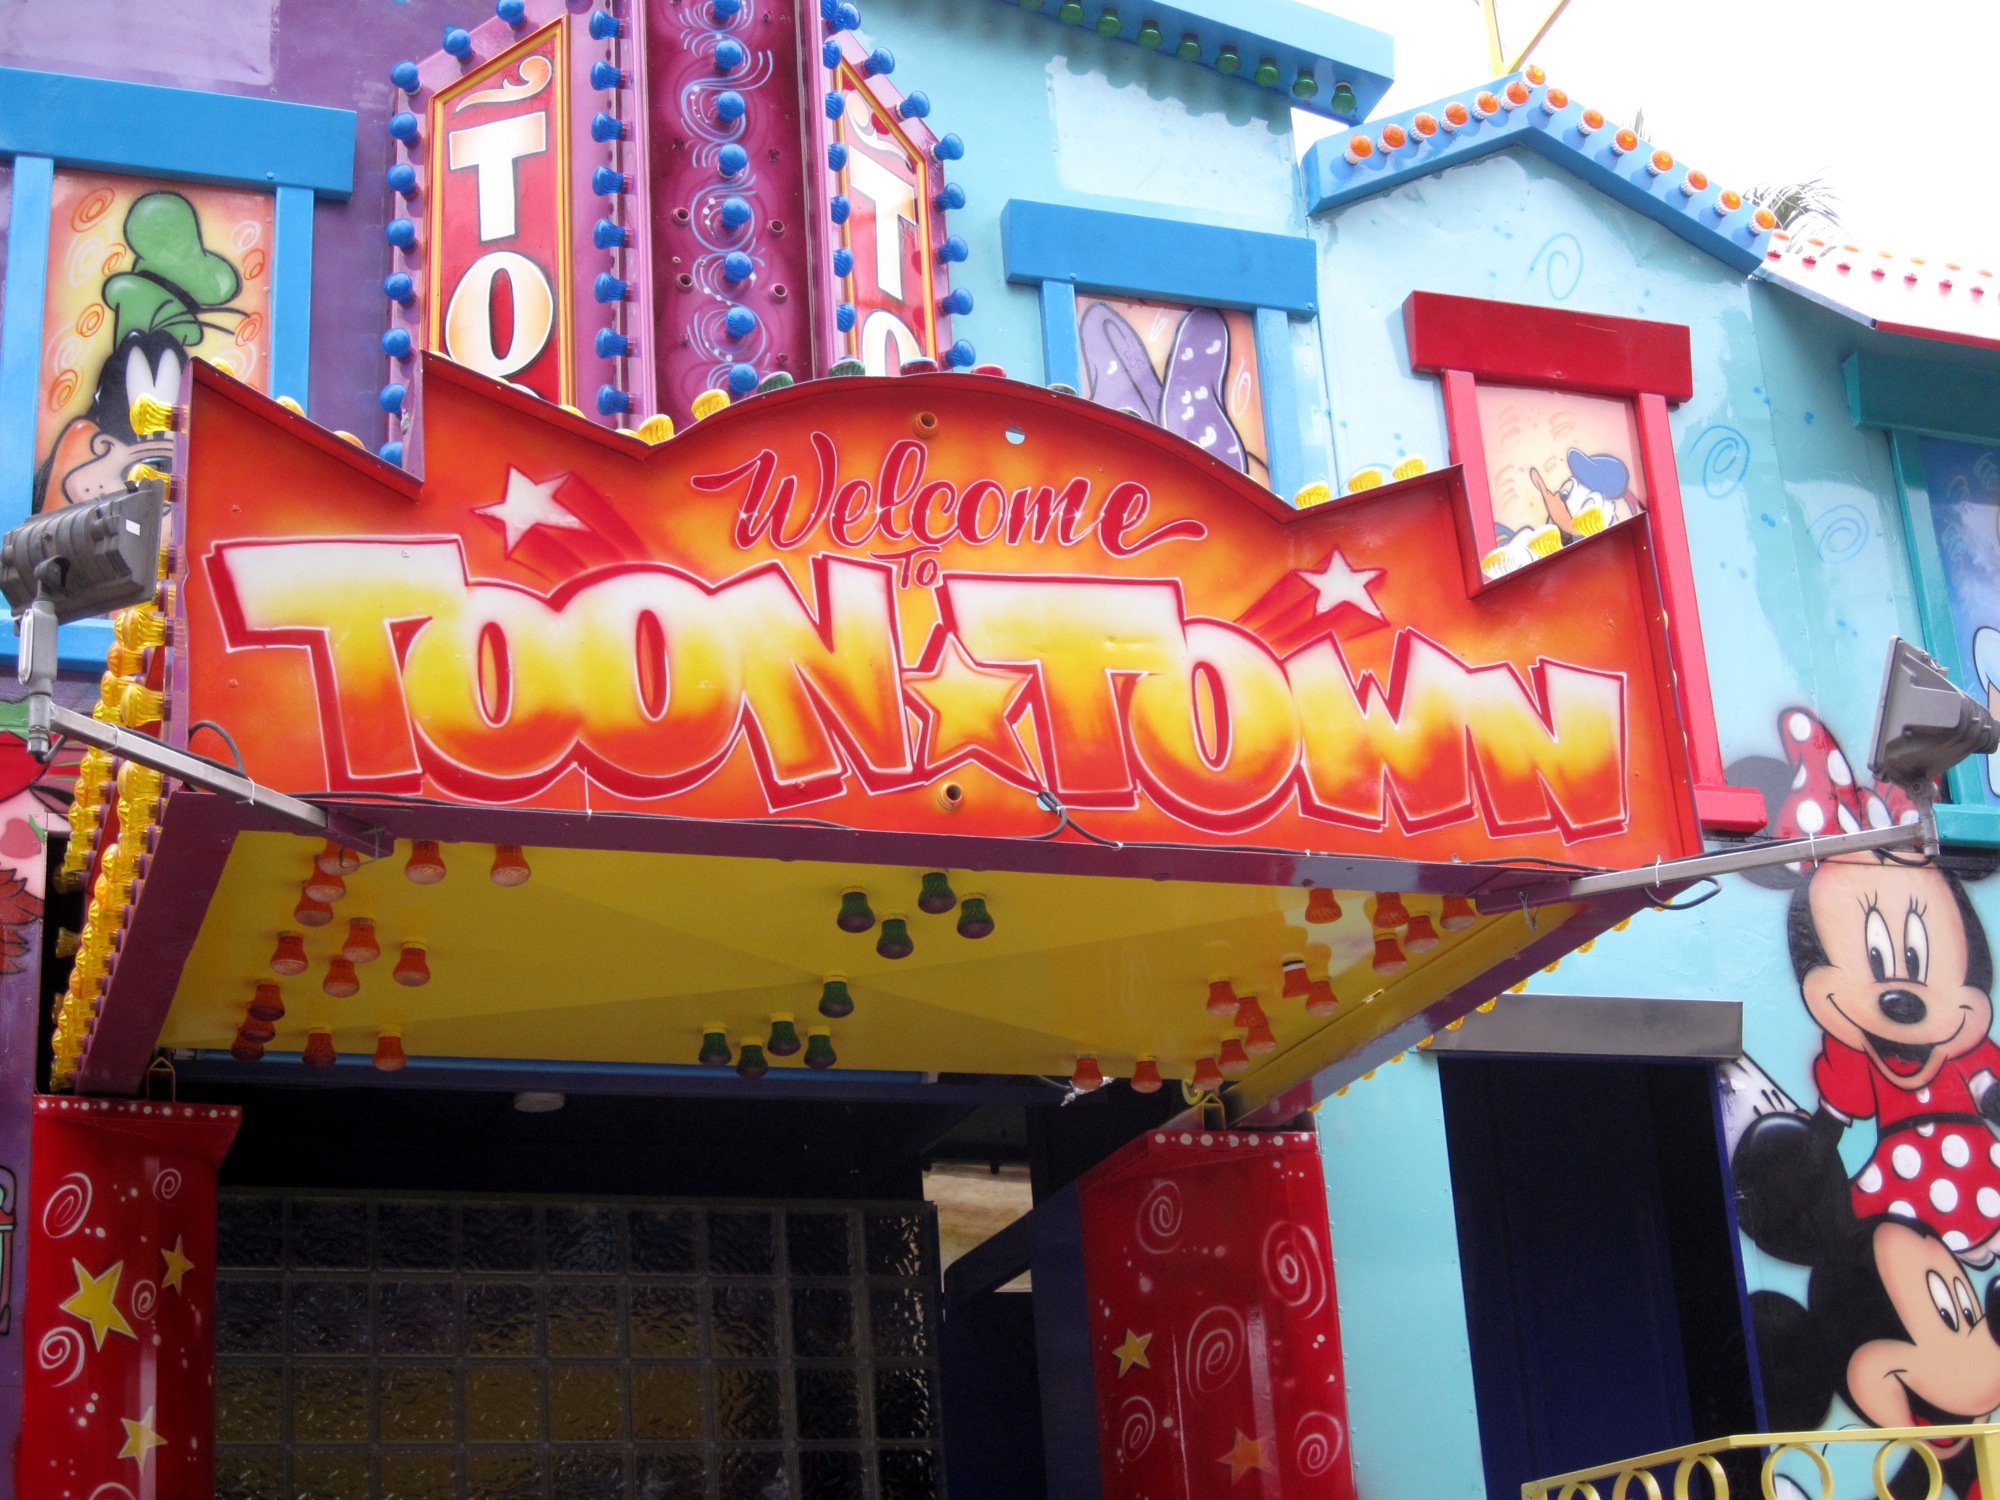
amusement park, park, fast food, festival, fair, chinese new year, yatai